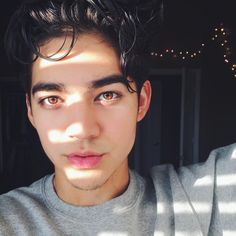
Gender: men